4-6-2

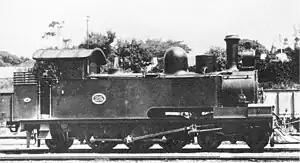
Ex NGR Class K&S, SAR Class C1

The first use of the wheel arrangement in South Africa was c. 1890. During 1887, designs for a 2-8-2 Mikado type tank-and-tender locomotive were prepared by the Natal Government Railways (NGR). The locomotive was built in the Durban workshops and entered service in 1888, named "Havelock", but it was soon rebuilt to a 4-6-2 Pacific configuration. "Havelock" was the first locomotive to be designed and built in South Africa. During the Second Boer War "Havelock" saw action in service on armoured trains. Unlike usual practice in such cases, the engine was not equipped with armour plate protection, but was draped in strands of thick hemp rope which earned it the apt nickname "Hairy Mary" amongst the troops.